Tel Rumeida

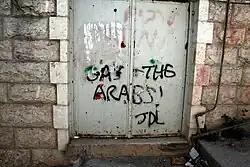
"Gas the Arabs" painted on the gate outside a Palestinian home in Hebron by Israeli settlers

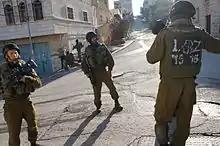
Golani soldiers search Palestinians routinely as they pass Tel Rumeida

Settlers are said to purposefully provoke Palestinian residents: numerous testimonies of continuous harassment have been collected from several Palestinian families such as the Abu 'Aisha, the Shamsiyeh, whose 8-year-old daughter's hair was reportedly set alight by a settler, and the Azzeh. Peace activists stationed in the area report frequent threats or acts of settler stoning at both activists and local residents who venture there, or who try to work their lands. Palestinians cannot adequately defend themselves, because the settlement is defended by an entire company of the Israeli Defense Force. An English graffiti reading 'Gas the Arabs', said to be the handiwork of the Jewish Defense League, has been sprayed on one of the streets.